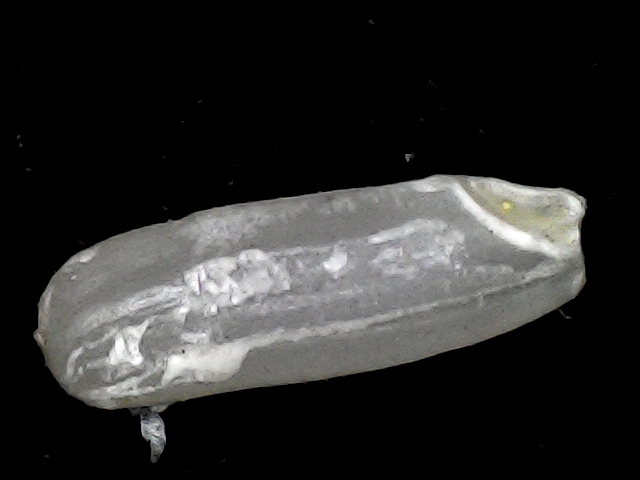
Rice variety: BD87